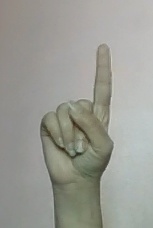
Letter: bb